Alex Foster (rugby league)

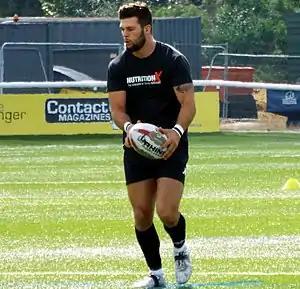
Foster warming up for the London Broncos in 2016

After a spell with Featherstone Rovers, Foster signed for London on a two-year deal. Injury meant that he was restricted to 20 appearances for the Broncos.